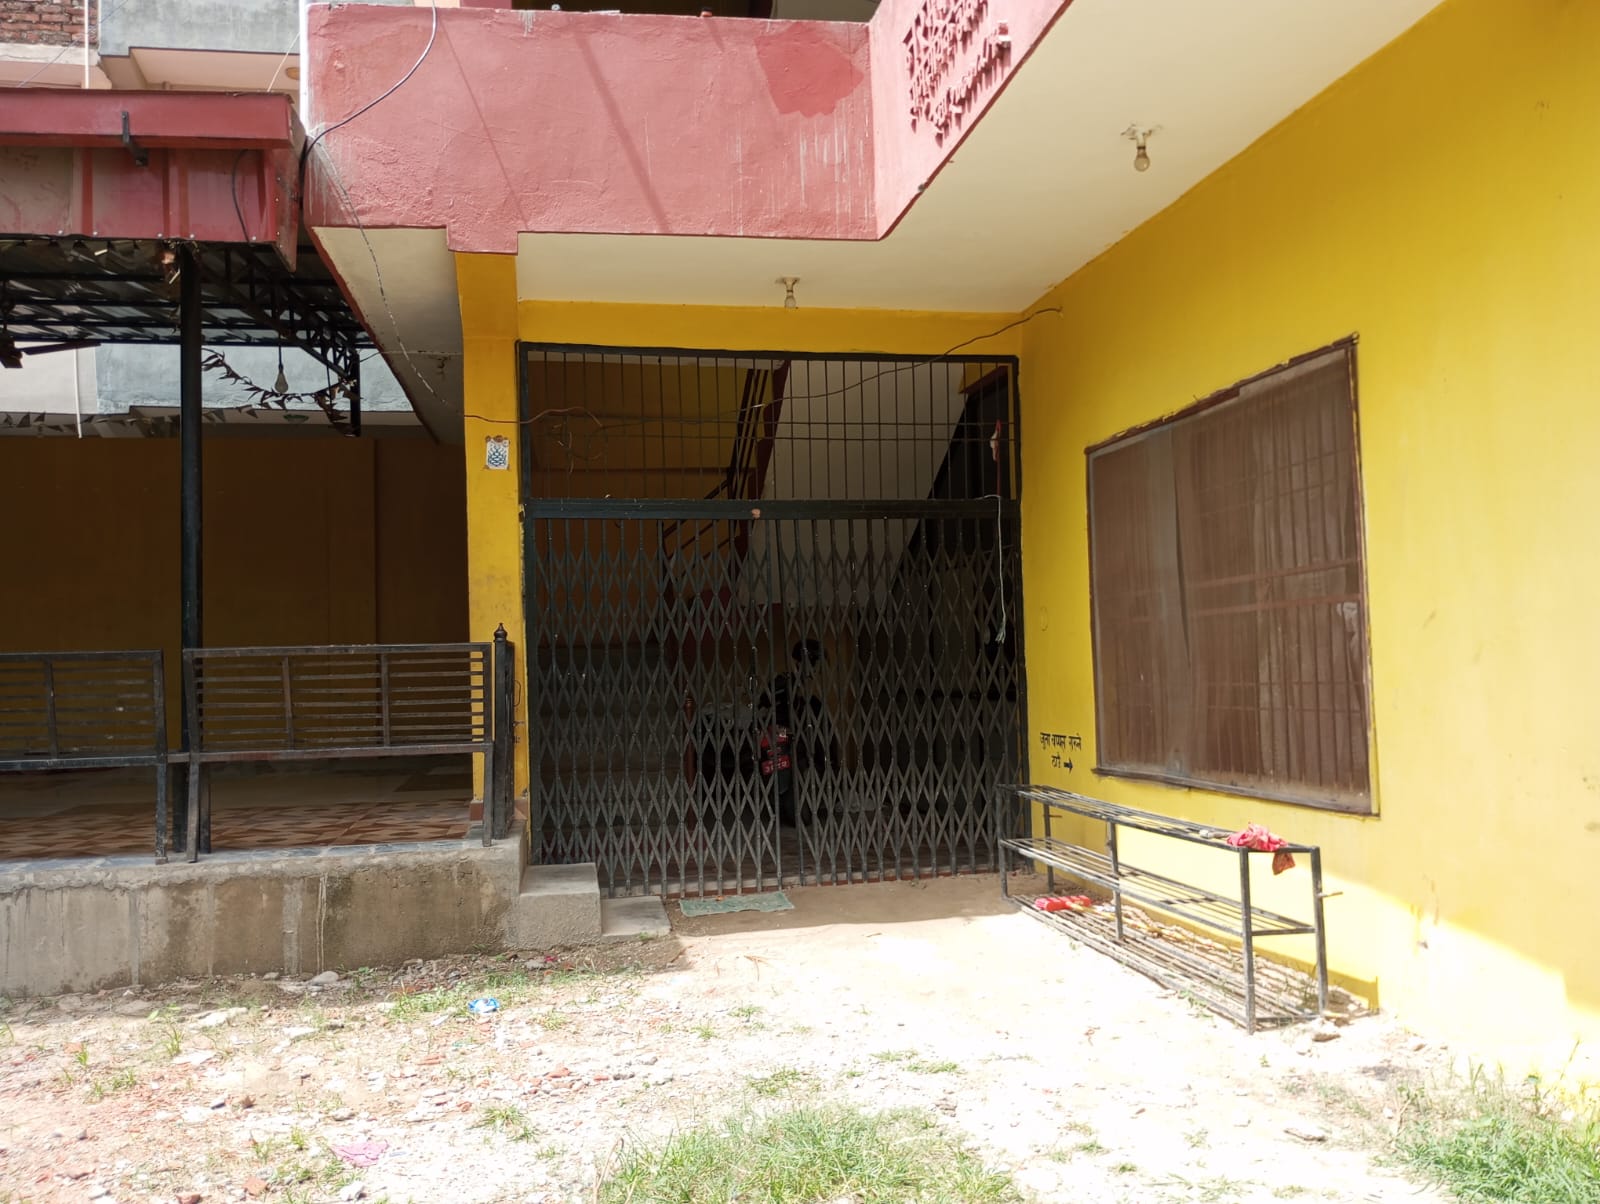
Heritage site: Narmadeshwor_Shiva_Temple